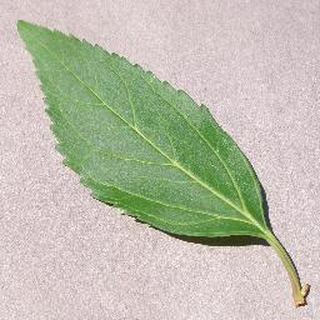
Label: healthy_cherry